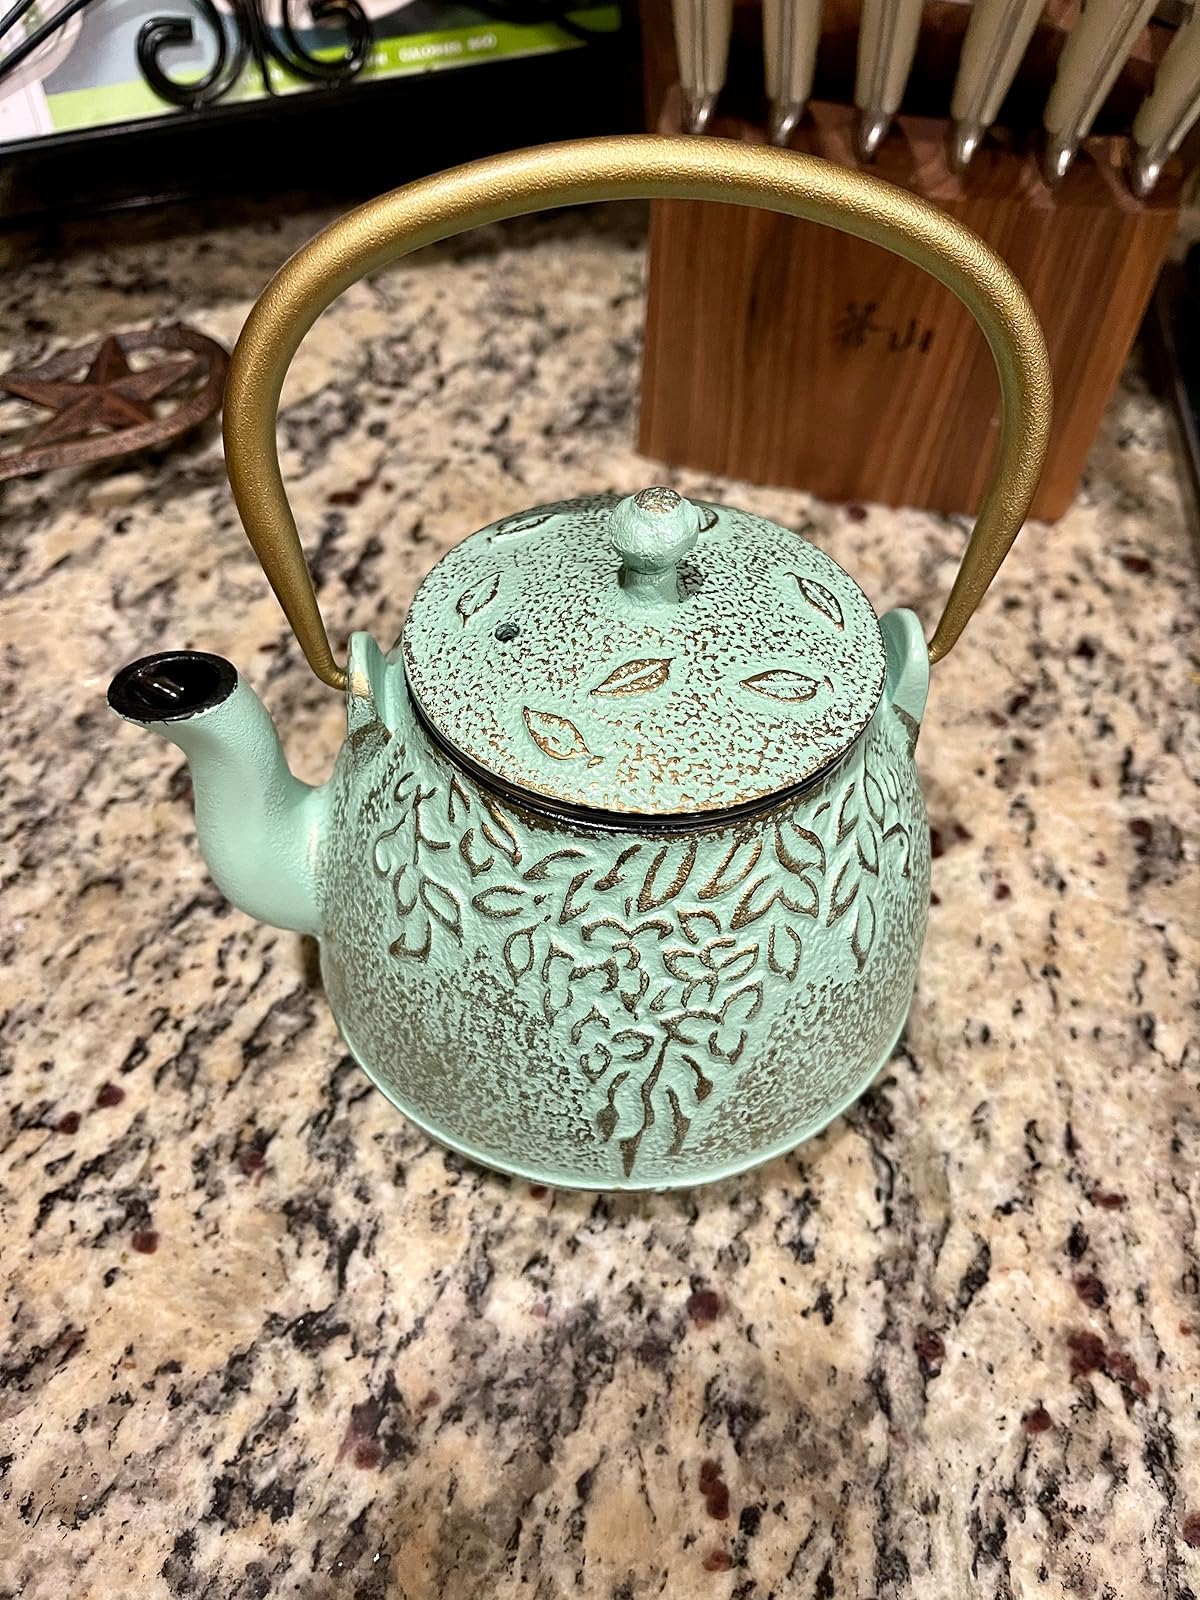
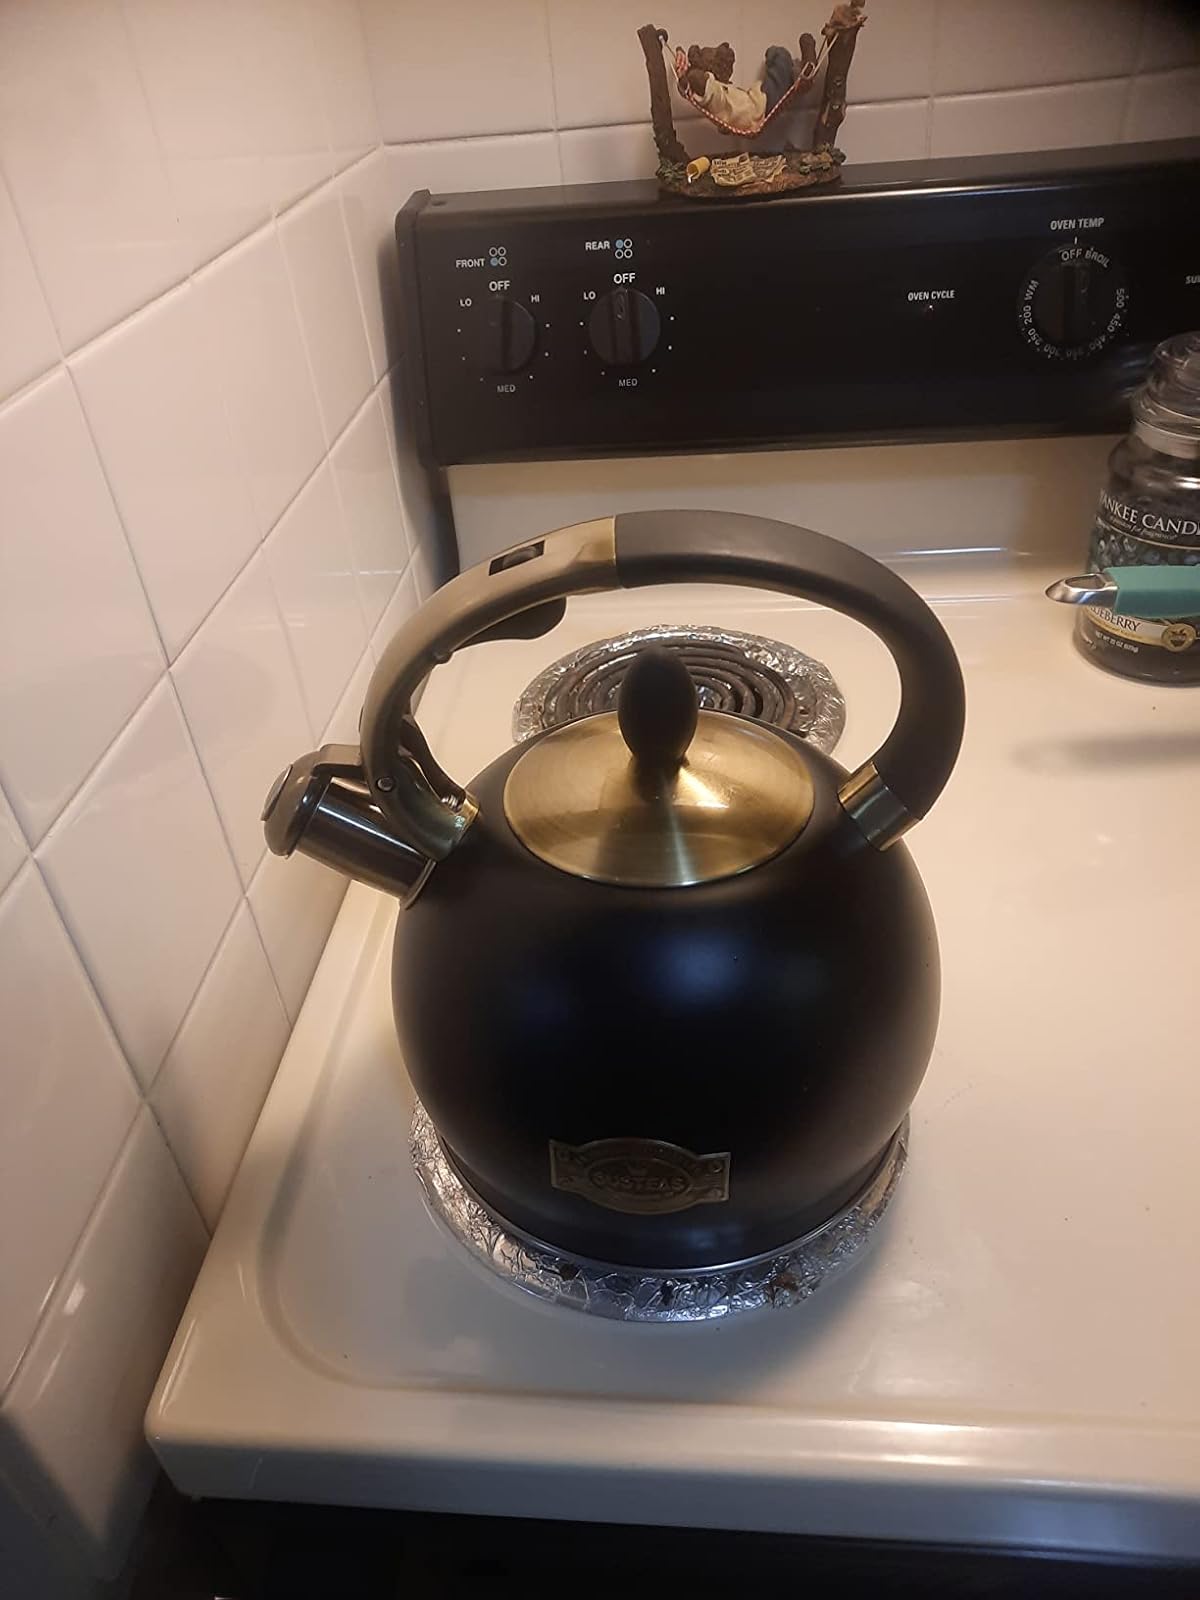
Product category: items_kettle
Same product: no